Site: brandenburg
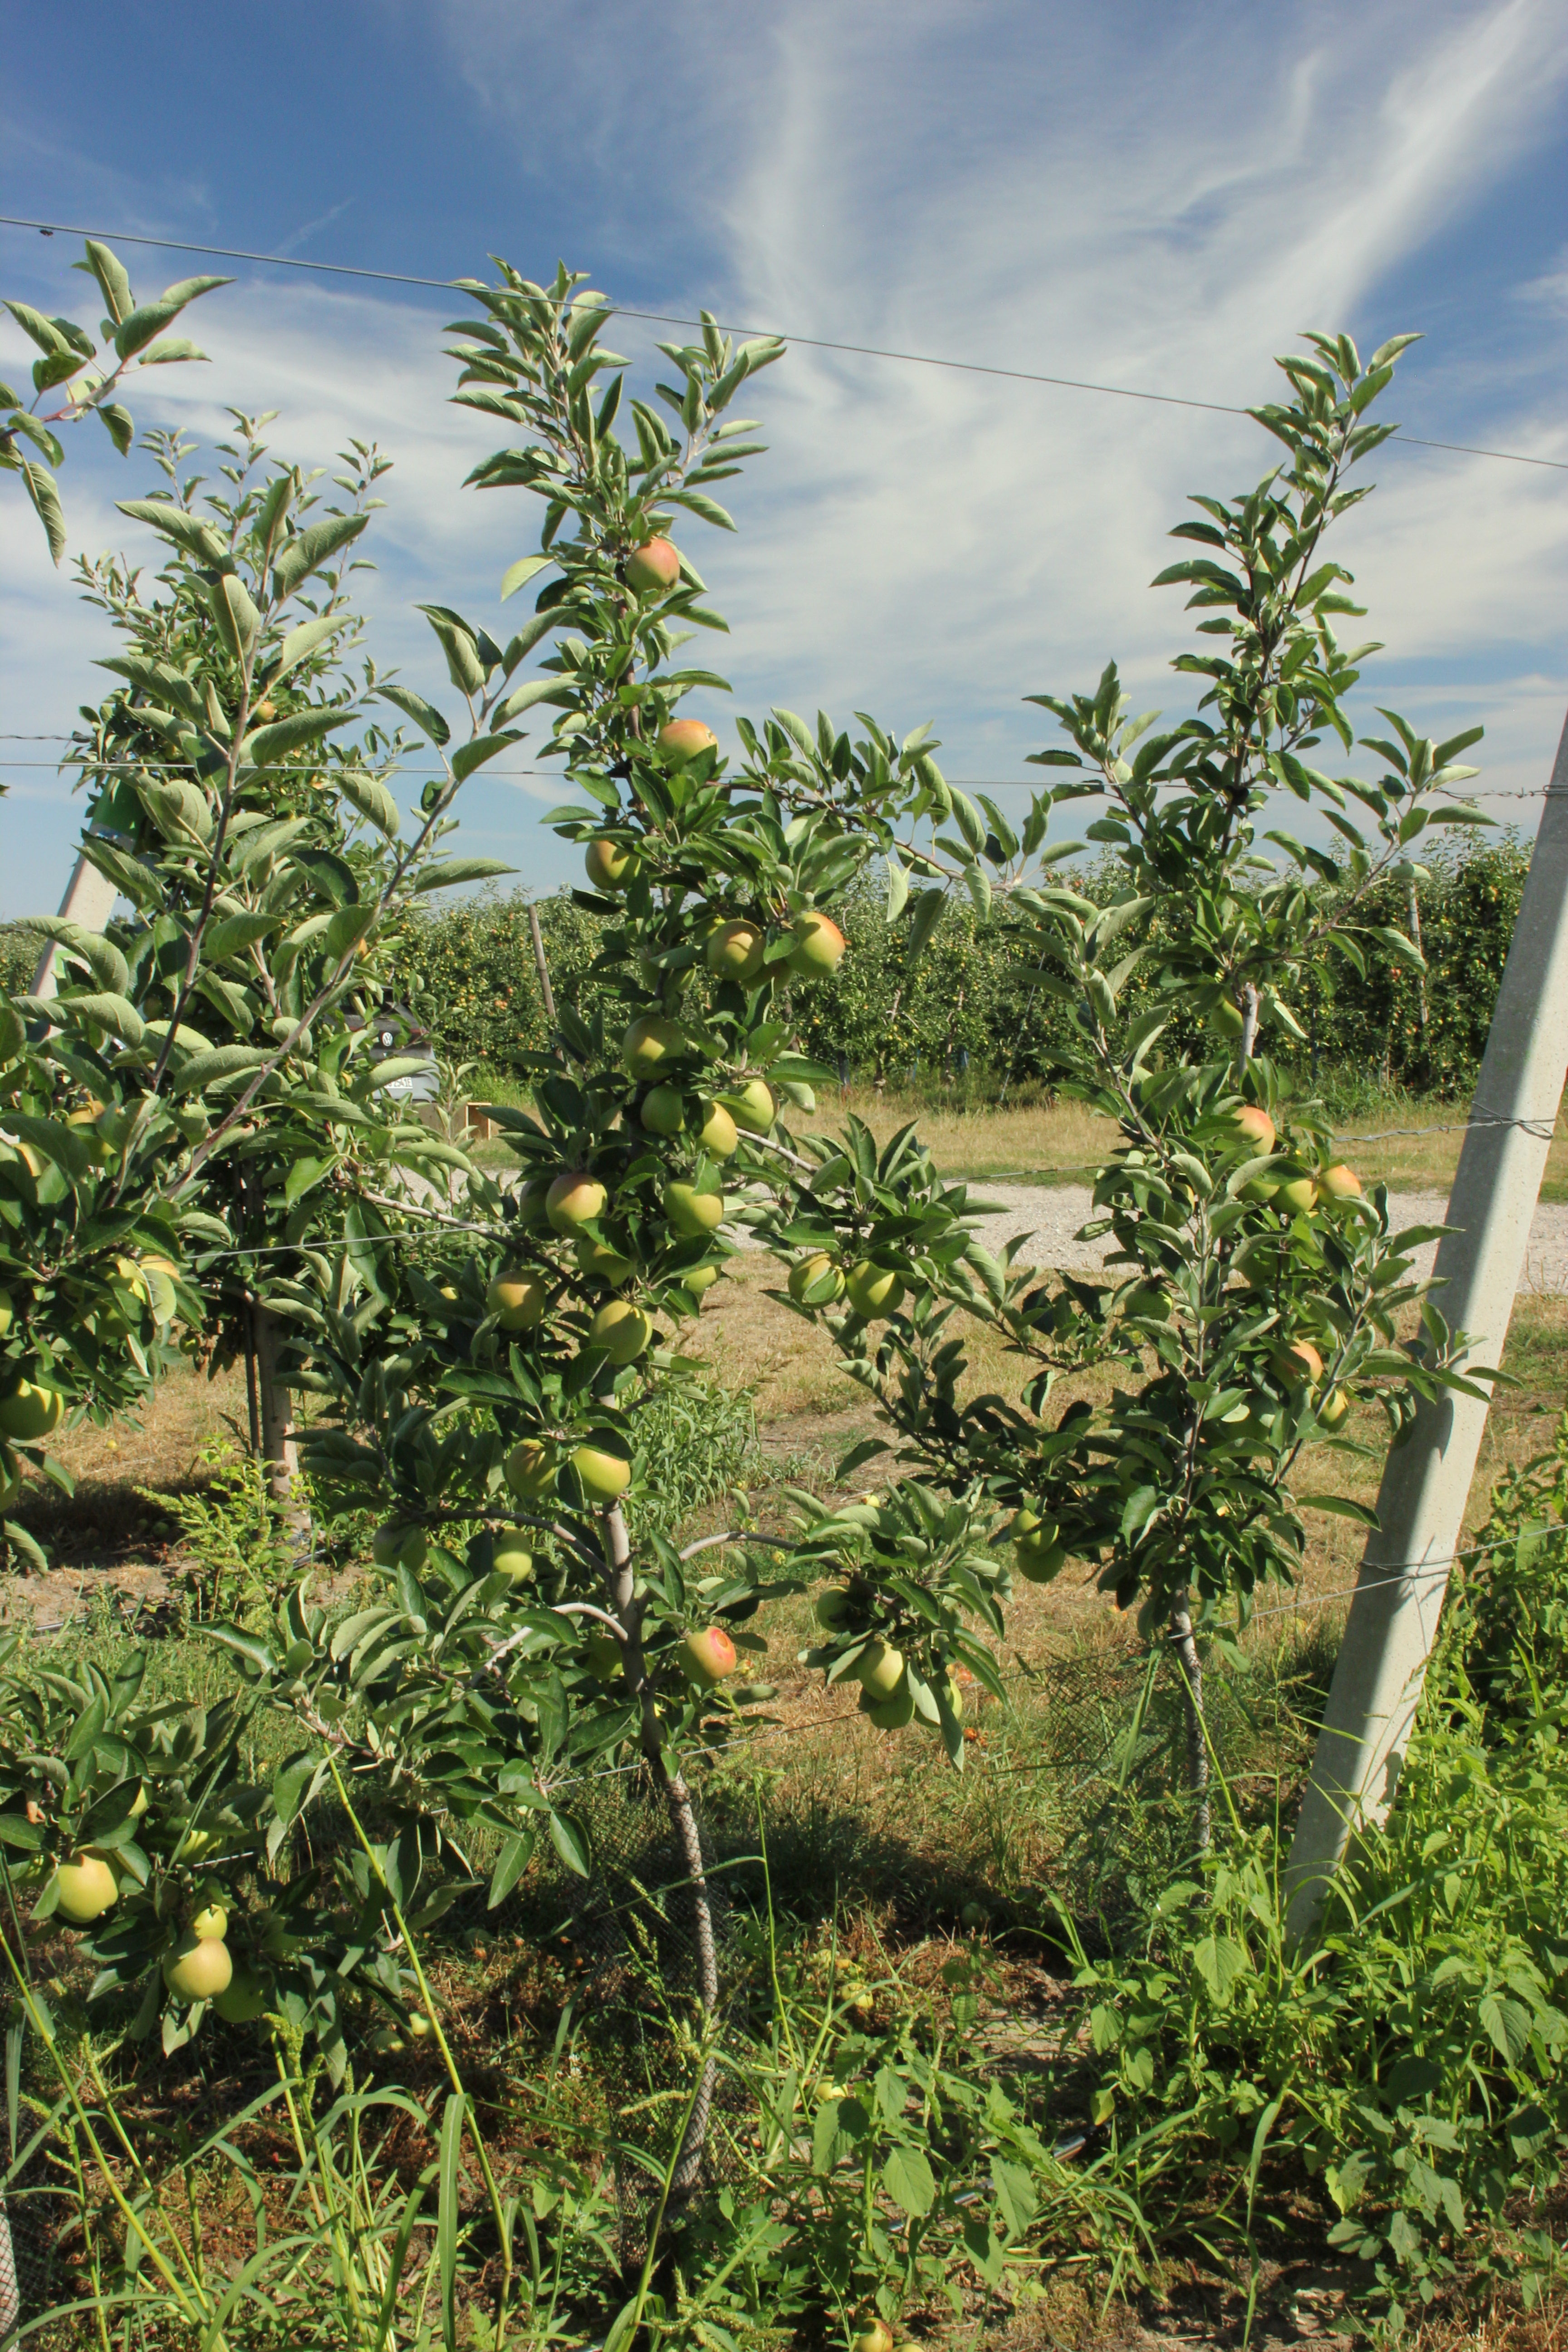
Growth stage (BBCH 77): Development of fruit